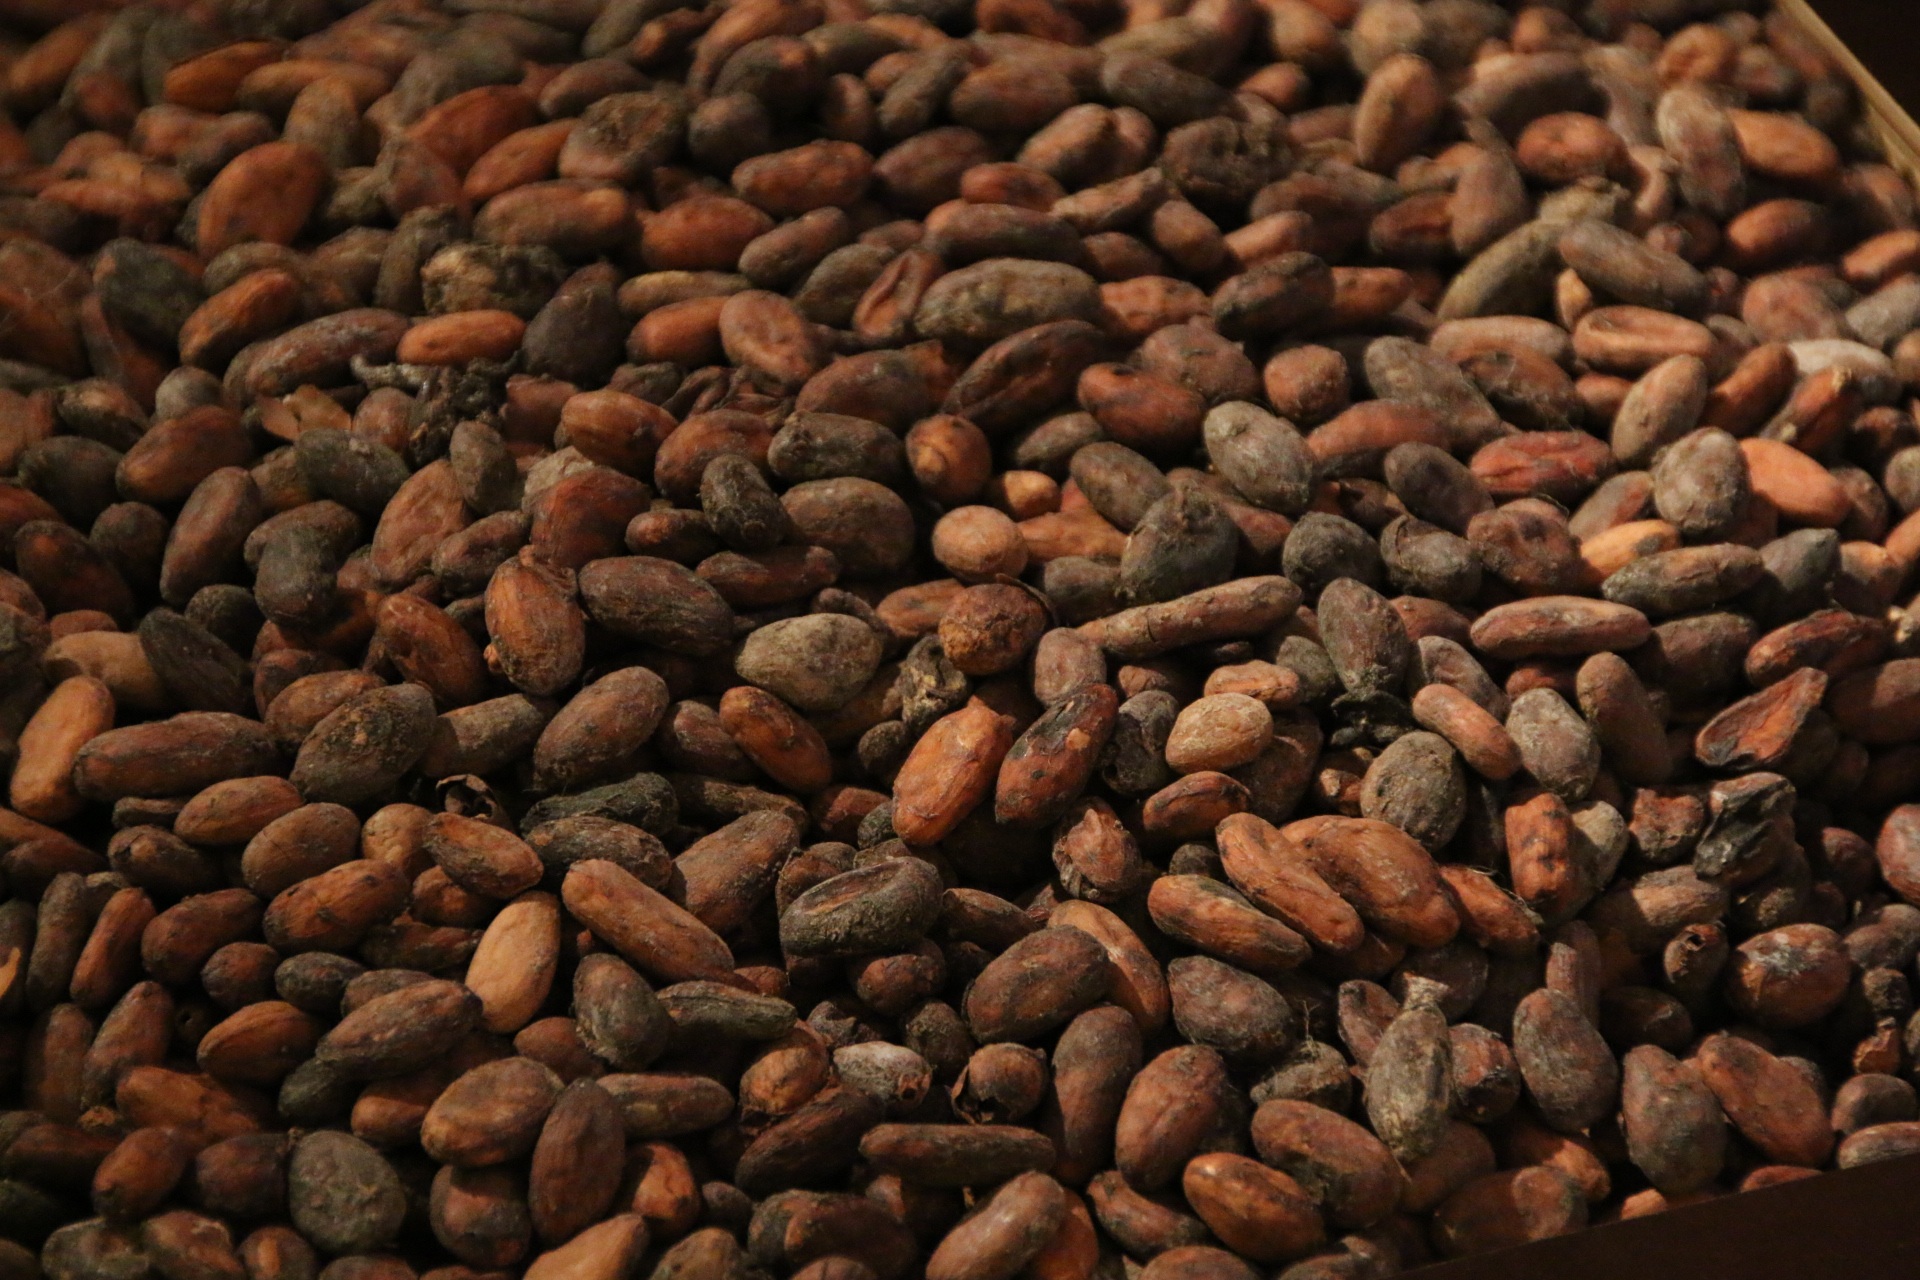
roast, bean, food, produce, soil, drink, chocolate, cocoa, caffeine, cocoa beans, cocoa bean